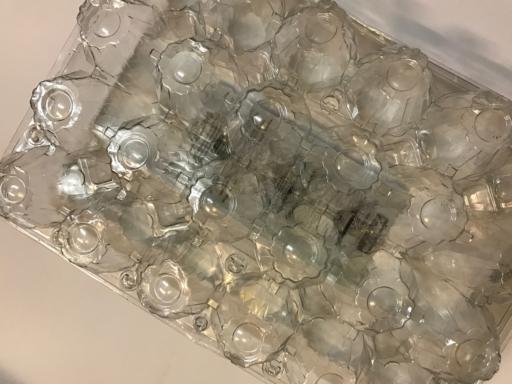
Label: plastic